Grace Petrie

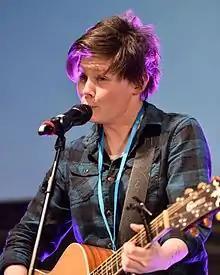
Petrie performing at QED 2016.

Grace Petrie (born 24 July 1987) is an English folk singer-songwriter and guitarist from Leicester, England. She was hailed in "The Guardian" as "a powerful new songwriting voice" in 2011.